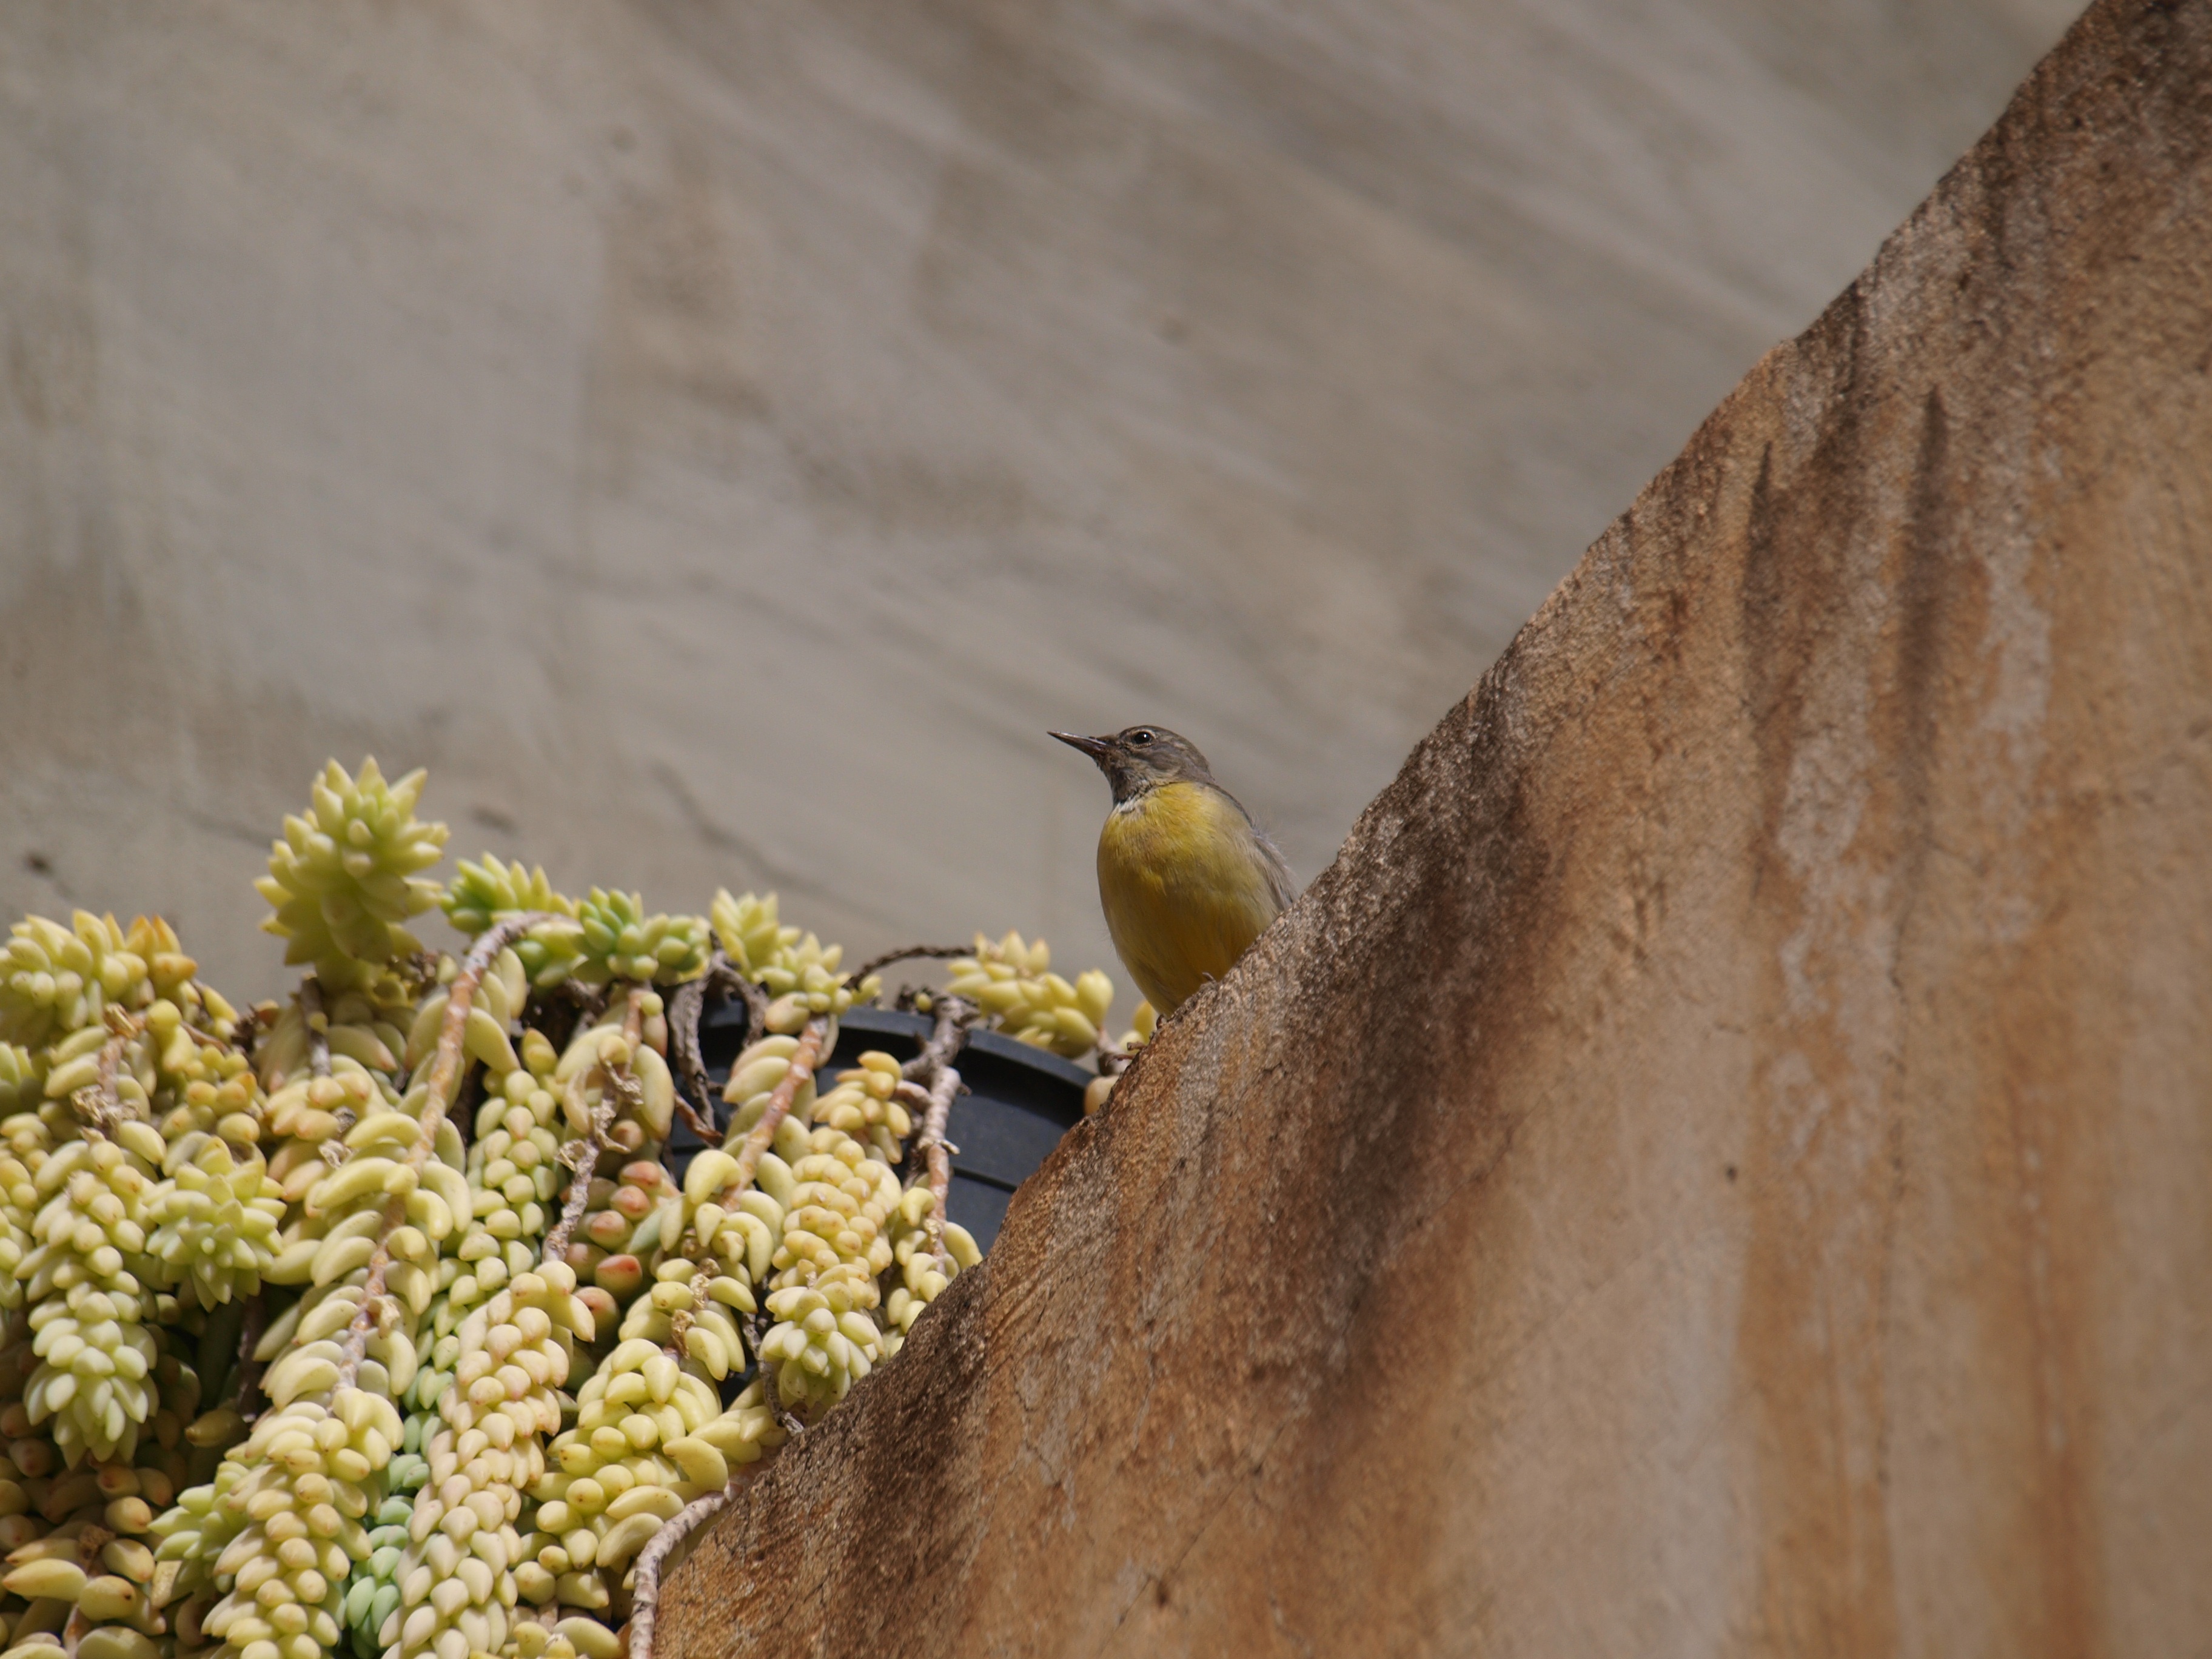
nature, bird, plant, house, leaf, wildlife, yellow, fauna, flowerpot, yellow bird, perching bird